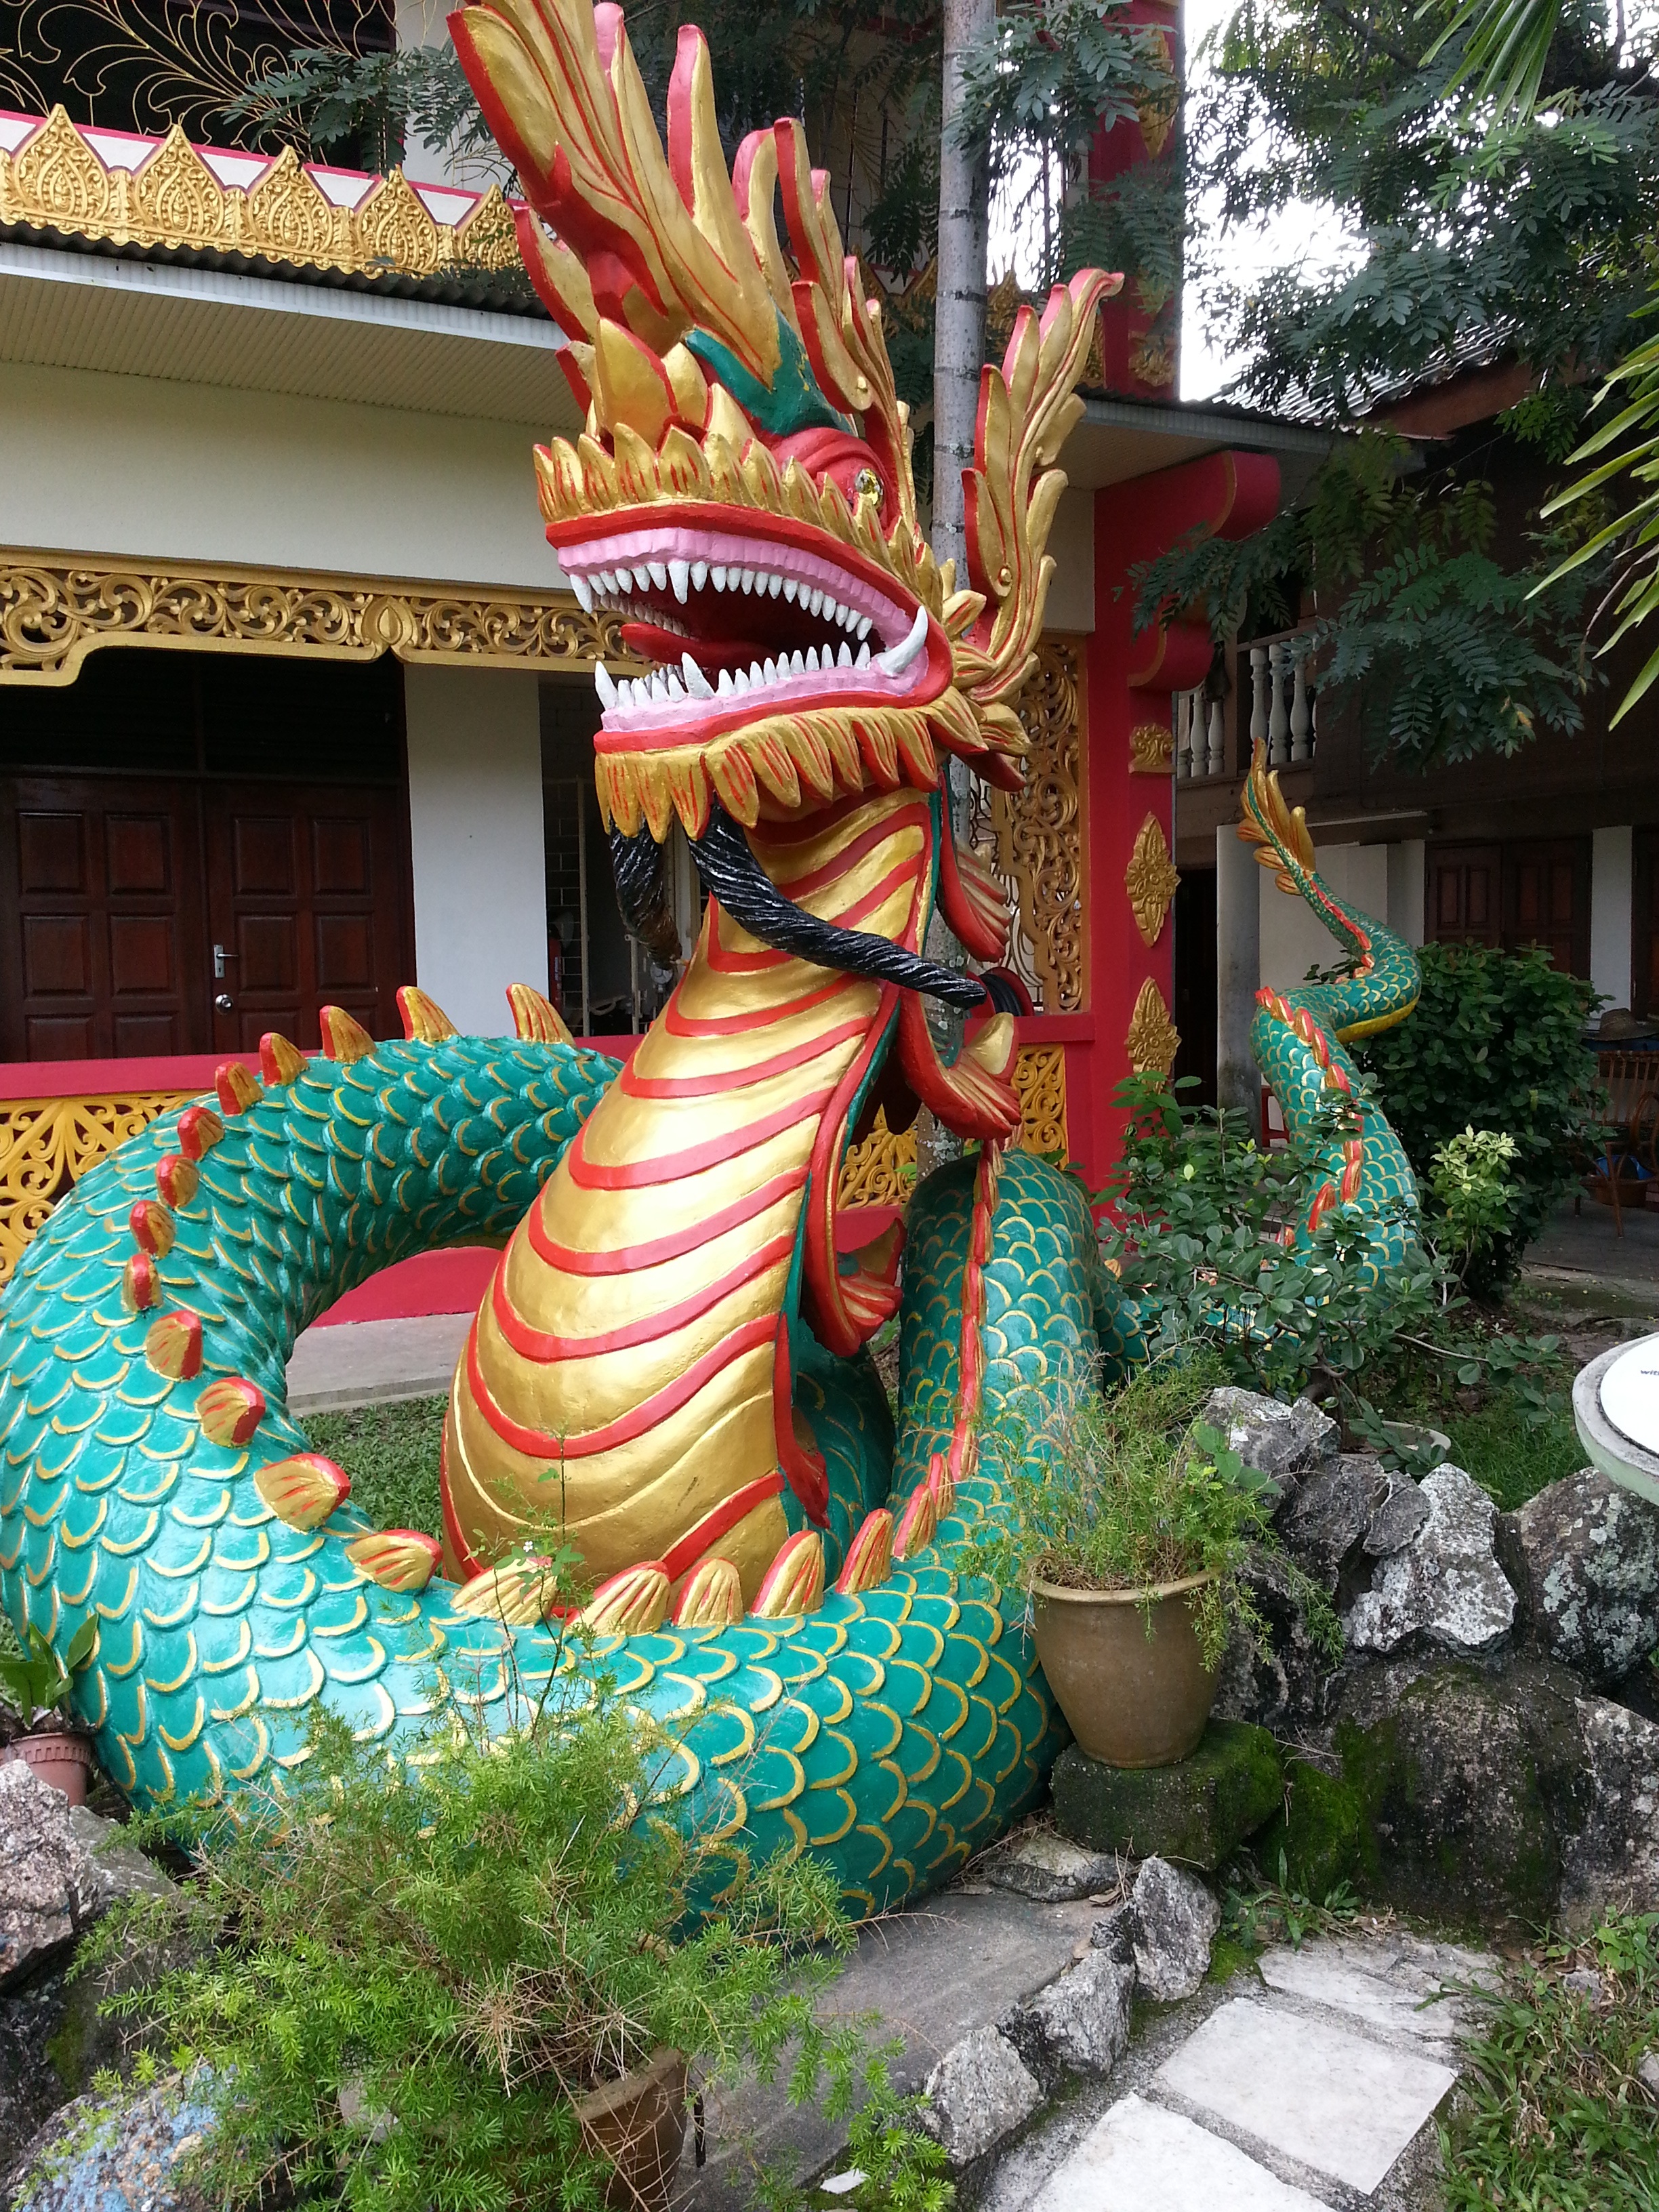
flower, monument, statue, asia, garden, place of worship, sculpture, temple, resort, shrine, dragon, wat, hindu temple